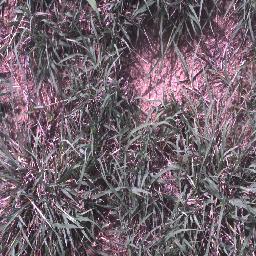
Label: negative